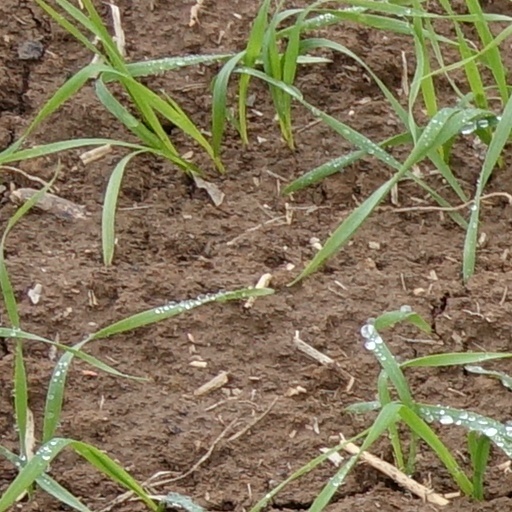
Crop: wheat